Question: Please indicate a possible affordance area of the bed that can be used for sleeping
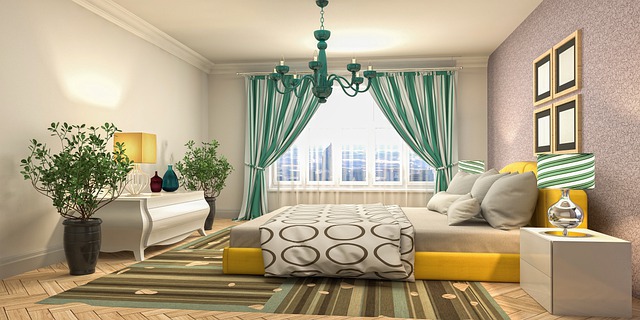
Answer: [243.5, 195.5, 557.5, 221.5]